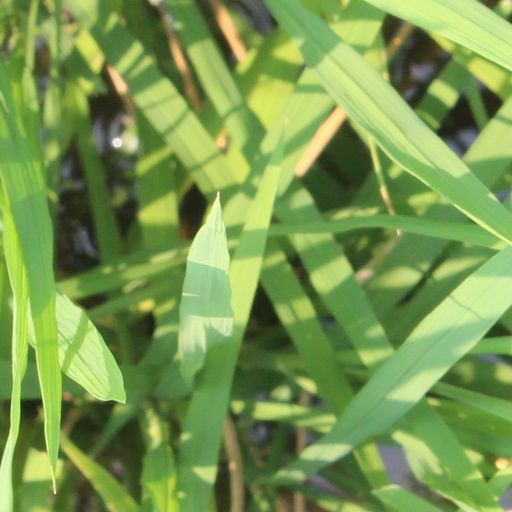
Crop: rice